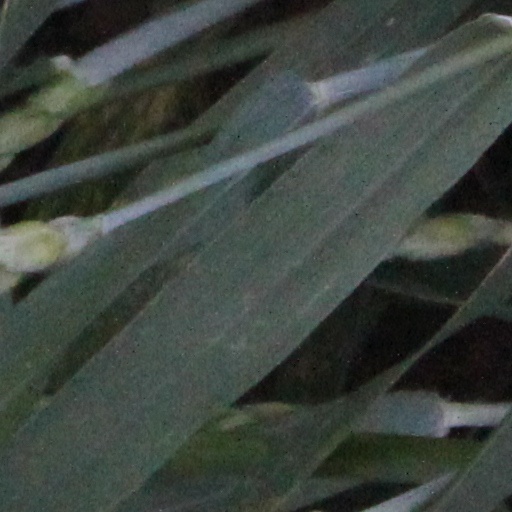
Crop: wheat